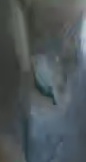
Face region: eyes (orbital_tightening_and_eye_area)
Pain indicator: obviously_present